Rockabye (1932 film)

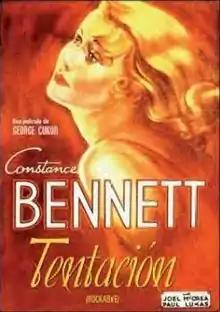
Cover of the DVD released in Spain

Rockabye is a 1932 American pre-Code drama film starring Constance Bennett, Joel McCrea, and Paul Lukas. The final version was directed by George Cukor after studio executives decided that the original film as directed by George Fitzmaurice was unreleasable. The screenplay by Jane Murfin is based on an unpublished play written by Lucia Bronder, based on her original short story.